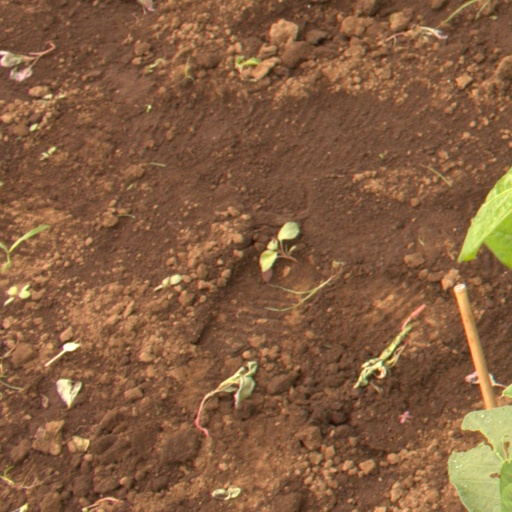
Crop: soybean